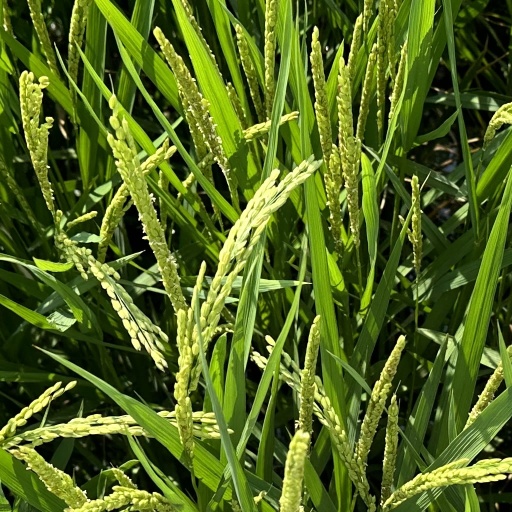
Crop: rice